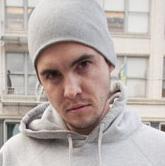
Age: 31